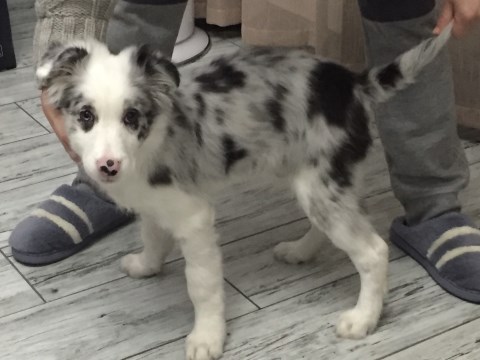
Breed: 2594-n000109-Border_collie